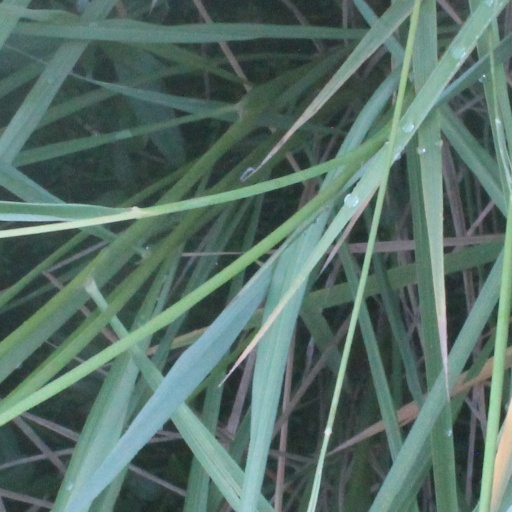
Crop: rice